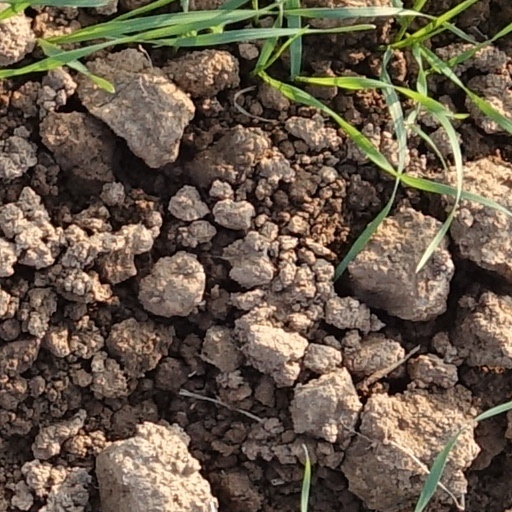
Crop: wheat